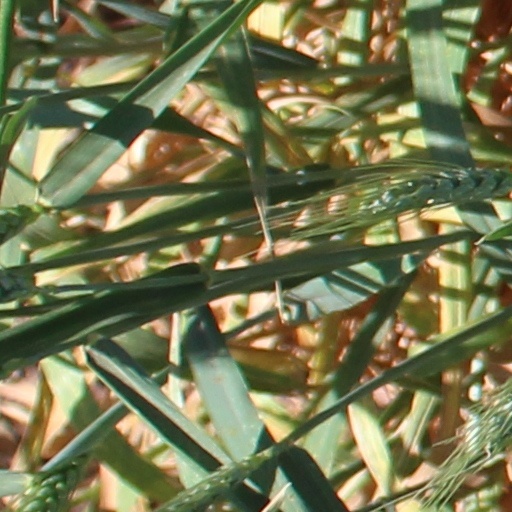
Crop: wheat